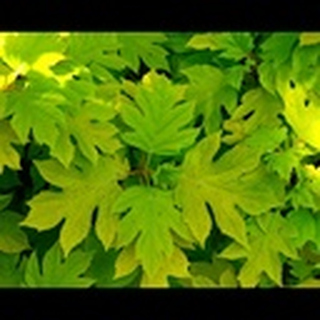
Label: healthy_cotton